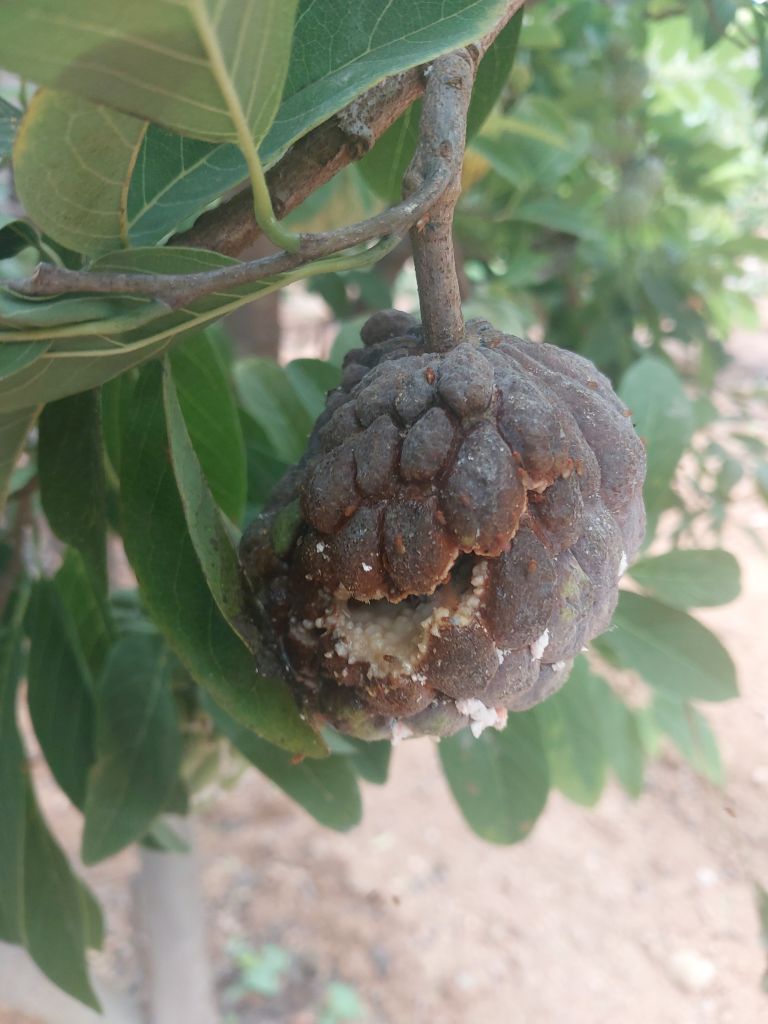
Disease label: Blank Canker